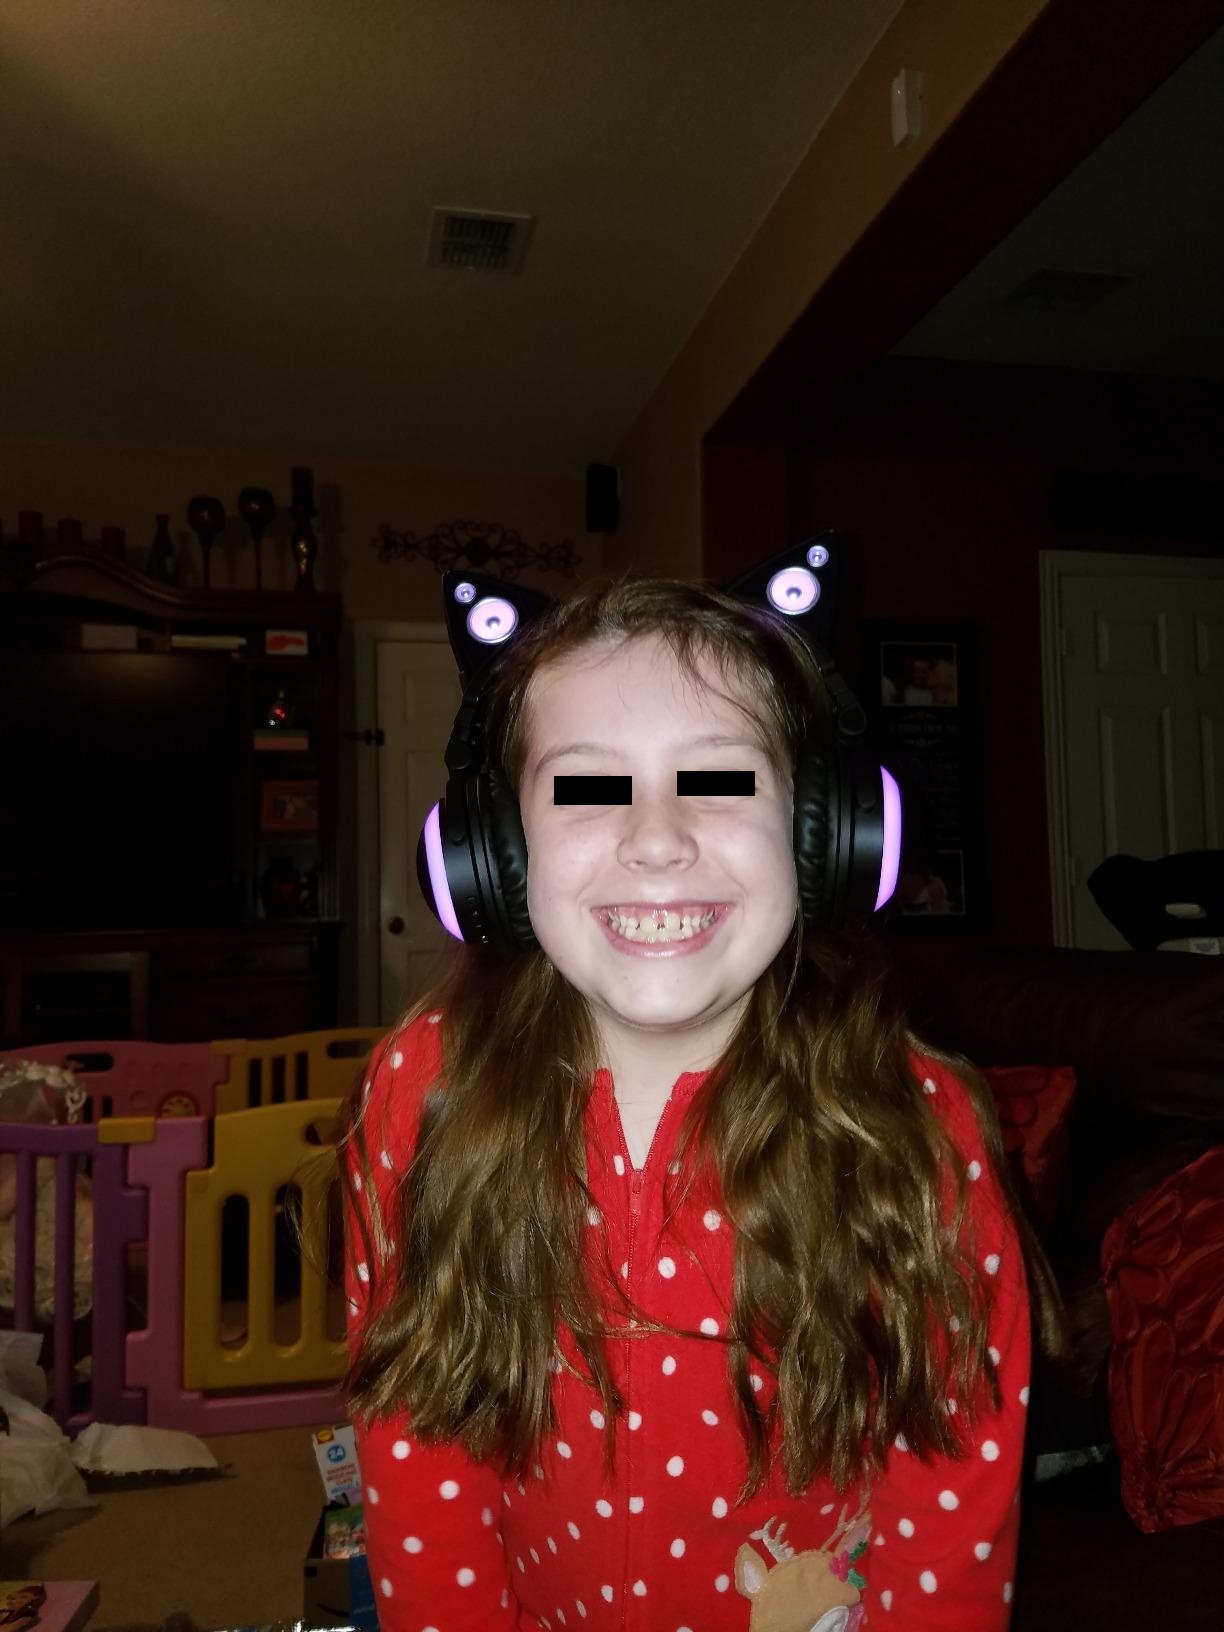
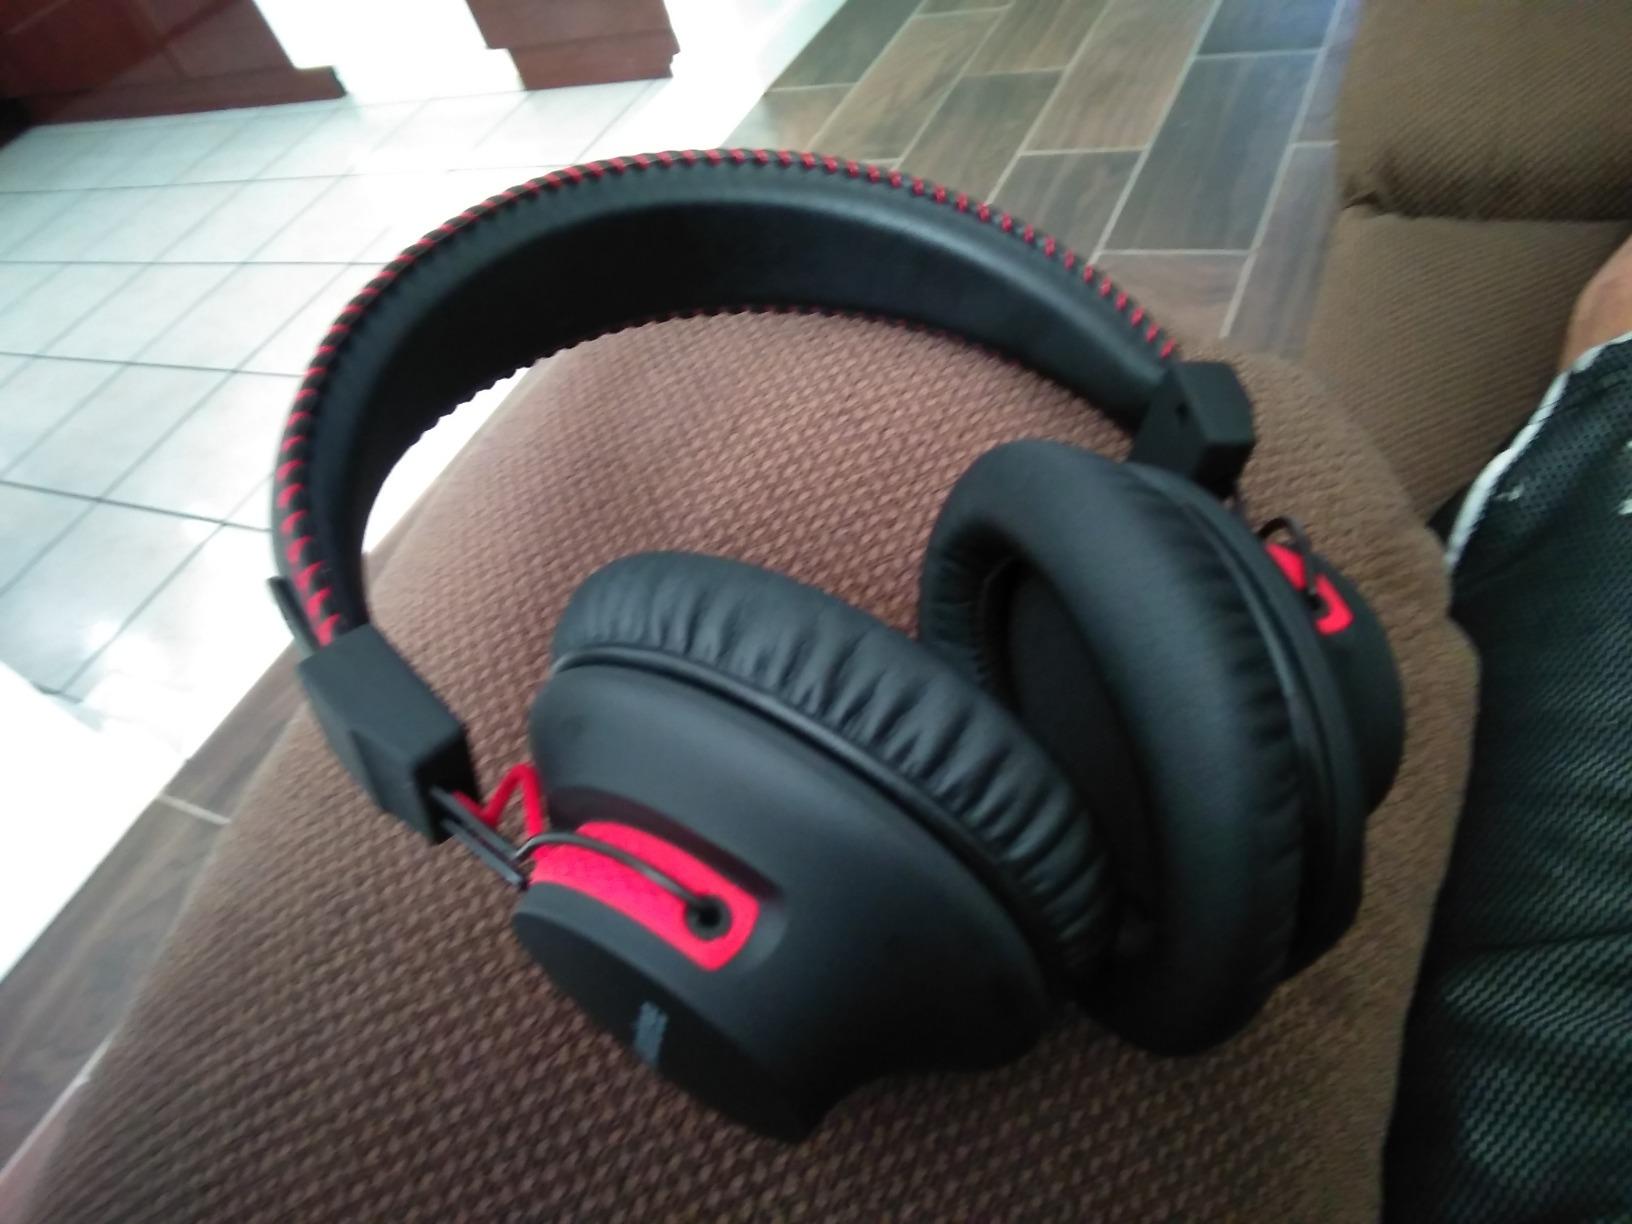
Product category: headphones
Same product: no